Otley

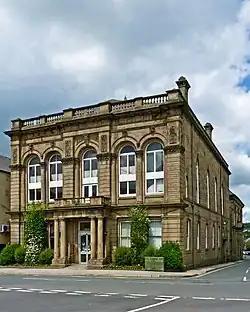
Otley Civic Centre

Historically Otley was a market-town and the centre of a large ecclesiastical parish in the wapentakes of Skyrack and Claro in the West Riding of Yorkshire. The various chapelries and townships in the ancient parish became separate civil parishes in 1866. The local authority was the lord of the manor until 1864 when Otley Board was formed and many public buildings date from then on. From 1894 Otley formed an Urban District, and in 1897 and 1903 expanded north of the River Wharfe to include Newall. Since local government reorganisation in 1974 Otley has been a civil parish in the metropolitan borough of the City of Leeds, in the county of West Yorkshire. The parish council has exercised its option to declare itself a town council. The town council and the Otley Museum were both based at Otley Civic Centre until the building closed in 2010.